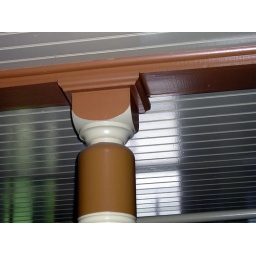
All the columns in the house and on the outside of it were installed upside-down.